Abraham Walkowitz

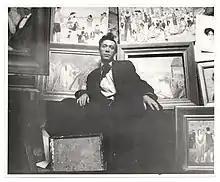
1908

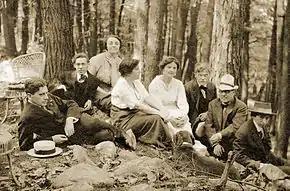
Group of artists seated on the ground, among the trees. Identification on verso (handwritten): Left to right - Paul Haviland, Abraham Walkowitz, Katharine N. Rhoades, Emily Stieglitz (Mrs. Alfred Stieglitz), Agnes Ernst (Mrs. Eugene Meyer), Alfred Stieglitz, J. B. Kerfoot, John Marin. Property of Walkowitz family. Published in: Archives of American Art Journal v. 6, no. 2, p. 15; v. 40, no. 3–4, p. 36.

Walkowitz' approach to art during these years stemmed from European modernist ideas of abstraction, which were slowly infiltrating the American art psyche at the turn of the century. Like so many artists of the time, Walkowitz was profoundly influenced by the 1907 memorial exhibition of Cézanne's work in Paris at the Salon d'Automne. Artist Alfred Werner recalled that Walkowitz found Cézanne's pictures to be "simple and intensely human experiences." Working alongside other Stieglitz-supported American modernists, Walkowitz refined his style as an artist and produced various abstract works.